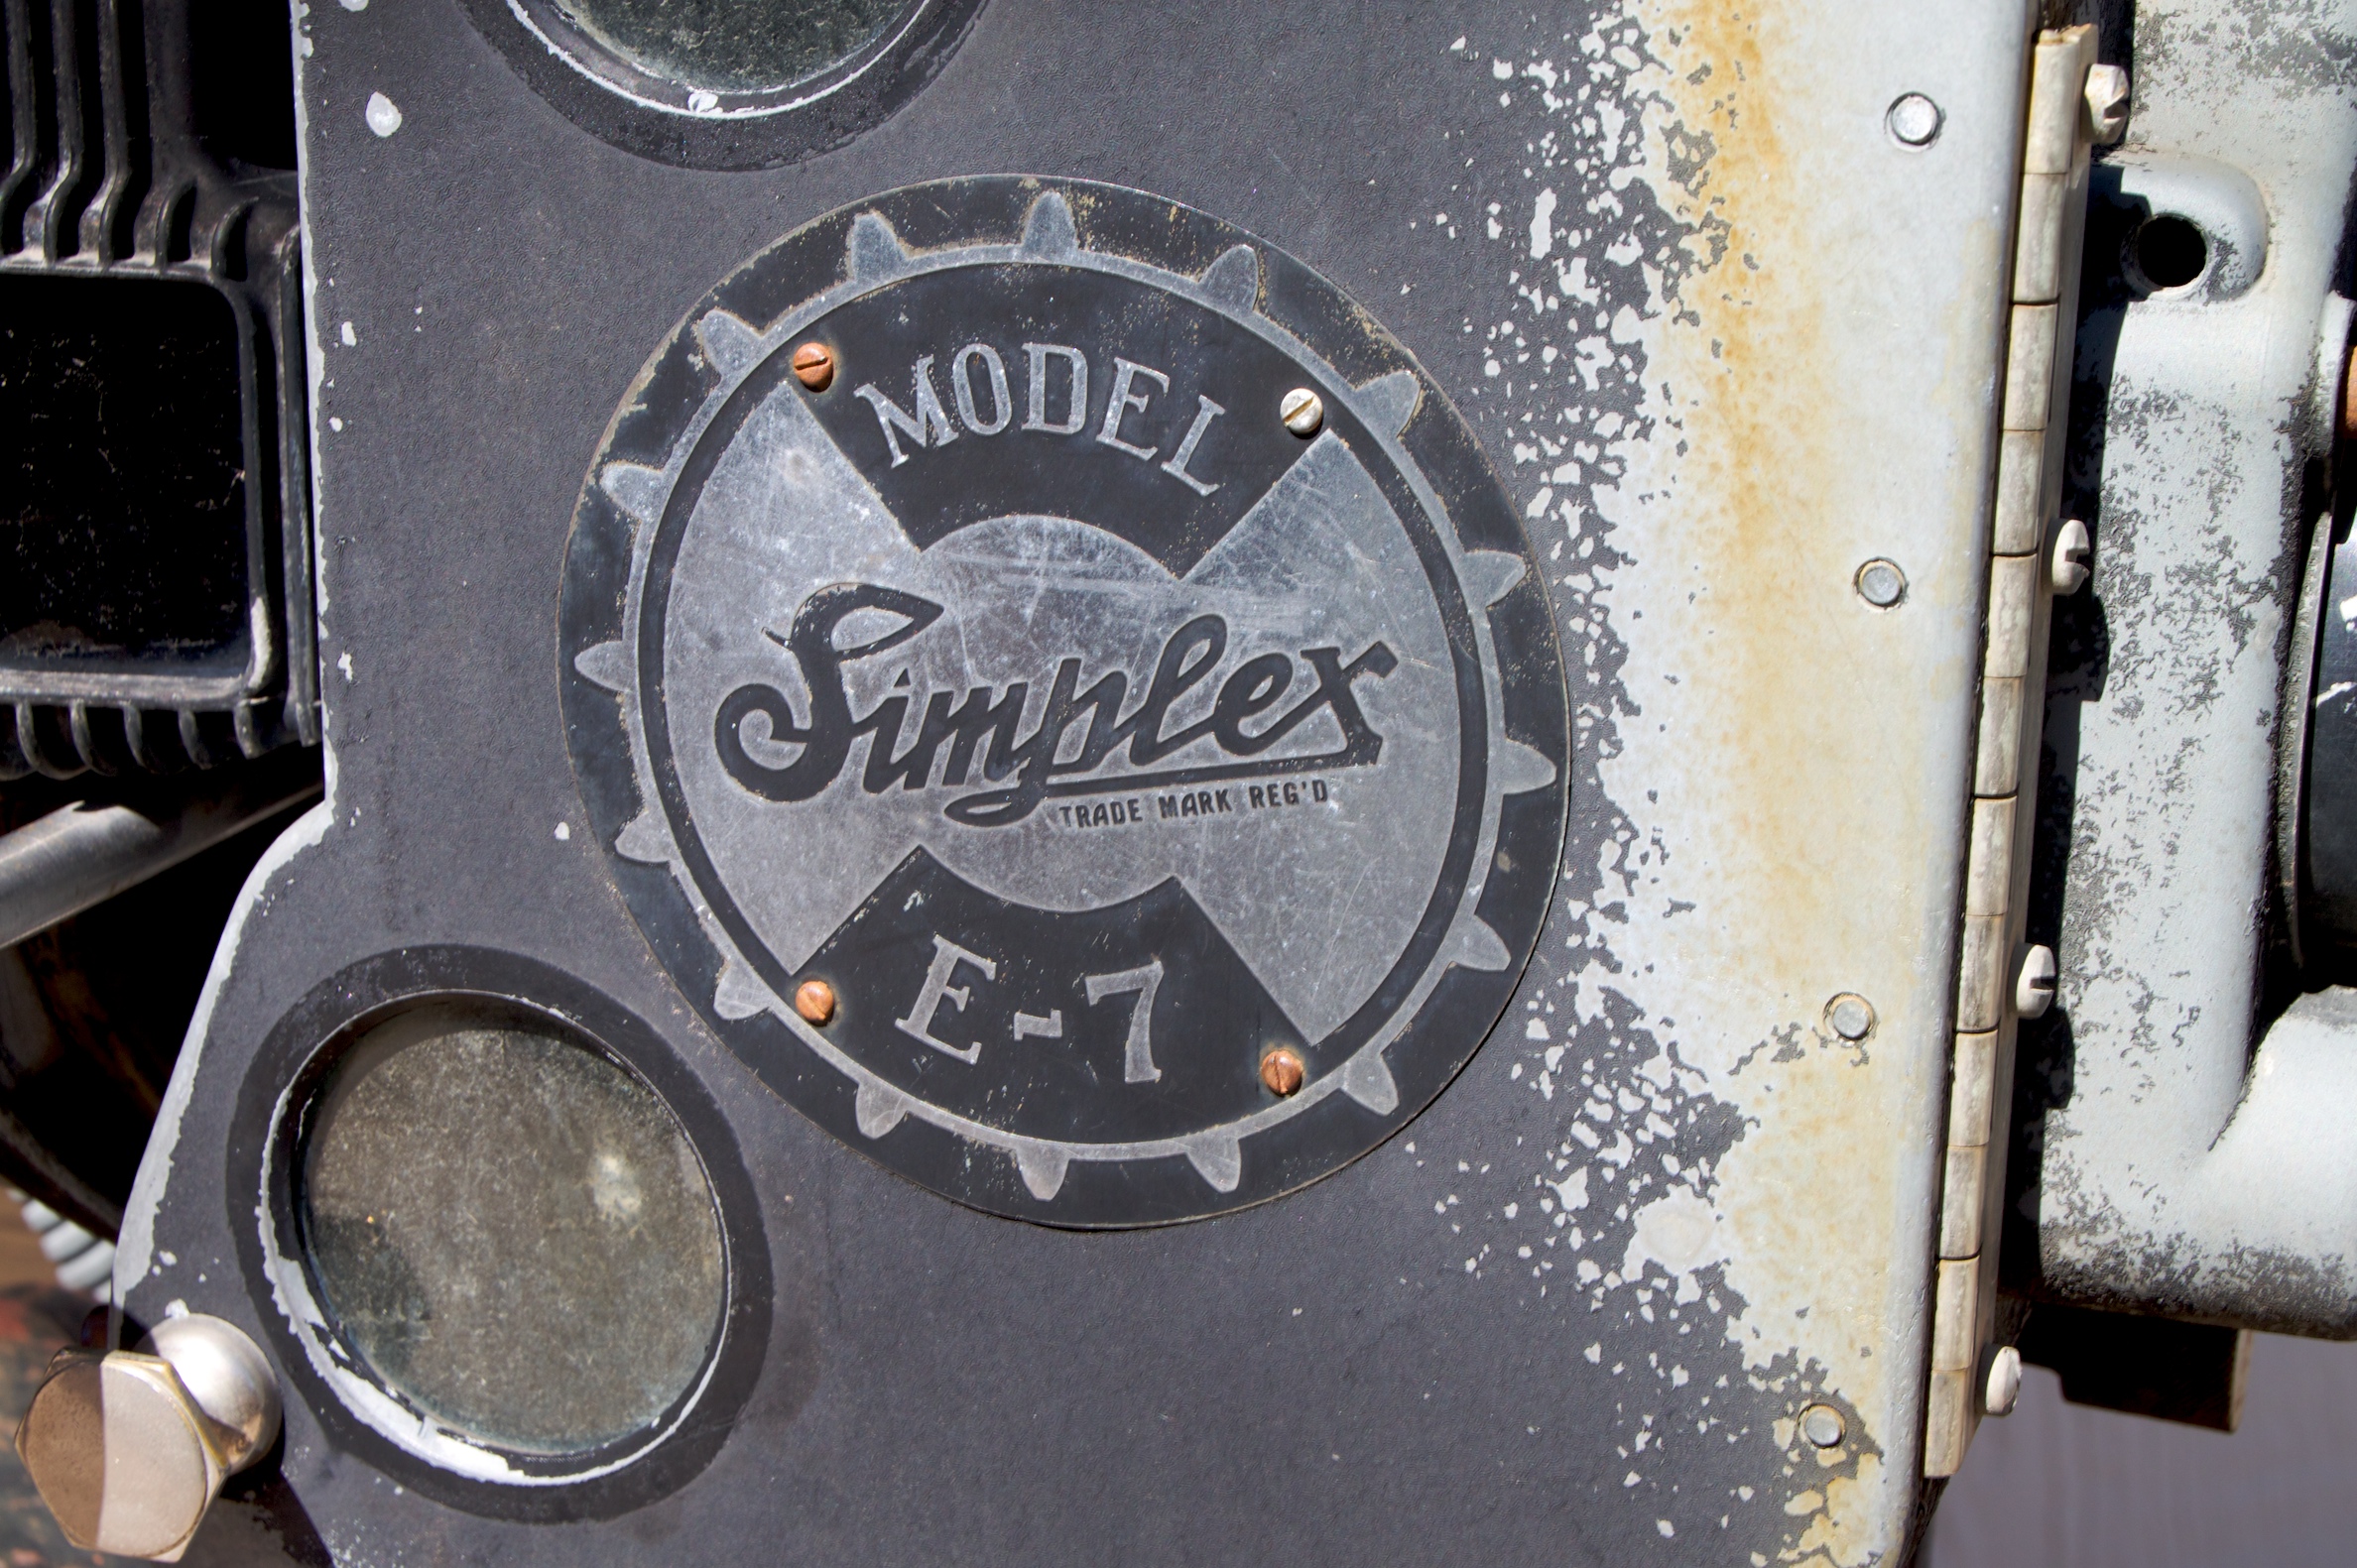
wheel, vehicle, tire, arizona, jerome, automotive tire